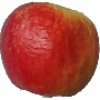
Label: red_yellow_apple